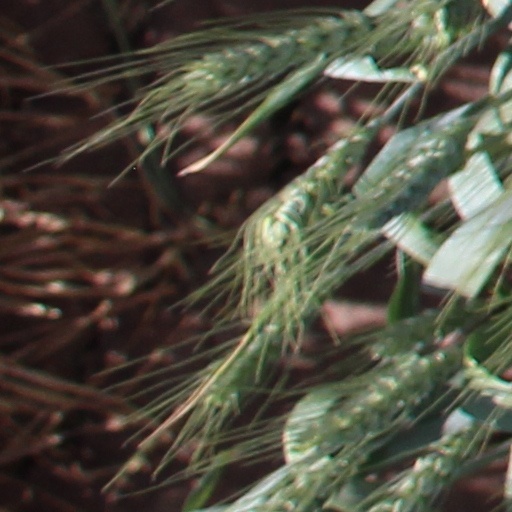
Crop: wheat